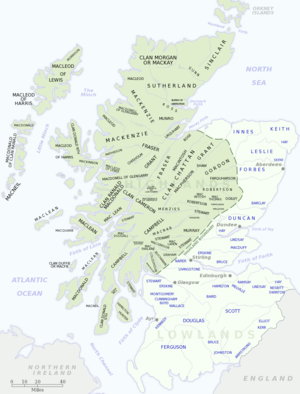
Carte des clans des highlands et des familles des lowlands écossais.
Le clan Murray est un clan écossais des Highlands, originaire du comté de Moray en Écosse.
Lord Lovat est un titre dans la pairie d'Écosse, similaire au rang de baron, créé en 1458 en faveur de Sir Hugh Fraser, 8ᵉ de Lovat.
La famille Sinclair est une famille écossaise d'origine normande. Sinclair devint le nom du clan écossais qui lui est rattaché, et dont font partie les Rosslyn et les Caithness.
La société traditionnelle écossaise fonctionne sur le mode du clan. L'appartenance à un clan se signale par le nom patronymique et les couleurs particulières du tartan, c'est-à-dire le motif que l'on retrouve sur le kilt. Cependant, cette méthode d'identification est relativement récente et remonterait au XVIIIᵉ siècle.
La culture de l'Écosse forme une synthèse des différentes cultures, celtes, pictes et anglaises principalement, ayant baigné le pays. Les reliefs naturels, délimitant géographiquement les Highlands, montagneux et isolés, au Nord, et les Lowlands, plus ouverts aux échanges culturels et commerciaux avec l'Angleterre, ont joué un rôle important dans l'établissement du panorama culturel écossais.